Dhulbahante

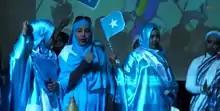
A Khatumo State proclamation ceremony in Dubai (2013).

In 1998, the Dhulbahante established the State of Puntland with other Harti clans due to common kinship. Hence, based on this ethnic composition and clan ties to Puntland, voters in Sanaag and especially Sool were decidedly less supportive of Somaliland's 2001 referendum on the constitution and independence. Although the Dhulbahante community was split over the 2007 conflict, with some aligning with Somaliland and its troops in the area of Las Anod, in the Bo'ame Declaration of 2007 all Dhulbahante clan chiefs rejected Somaliland's secessionist agenda and demanded the withdrawal of its militia from the clans traditional territory.